Intersex human rights

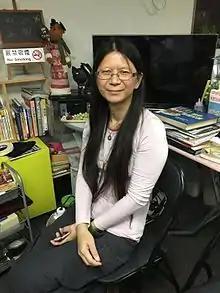
Hong Kong intersex activist Small Luk

In recent years, Intersex rights have been the subject of reports by several national and international institutions. These include the Swiss National Advisory Commission on Biomedical Ethics (2012), the UN special rapporteur on torture and other cruel, inhuman or degrading treatment or punishment (2013), and the Australian Senate (2013). In 2015 the Council of Europe, the United Nations Office of the United Nations High Commissioner for Human Rights and the World Health Organization also addressed the issue. In April 2015, Malta became the first country to outlaw coercive medical interventions. In the same year, the Council of Europe became the first institution to state that intersex people have the right "not" to undergo sex affirmation interventions.